5-HT3 antagonist

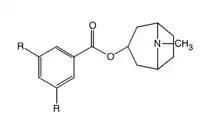
Fig 6. The carbonyl group is completely coplanar with the adjacent aromatic ring

Ondansetron is a racemate but the stereochemistry of the asymmetric carbon atom is not an important factor in the 5-HT receptor interaction. Annelation of the 1,7-positions of the indole nucleus of ondansetron results in increased affinity for the receptor.